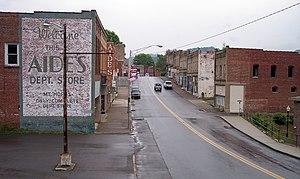
Mount Hope est une ville américaine située dans le comté de Fayette en Virginie-Occidentale.